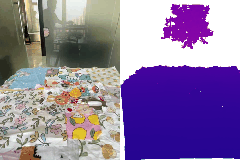
Label: orange